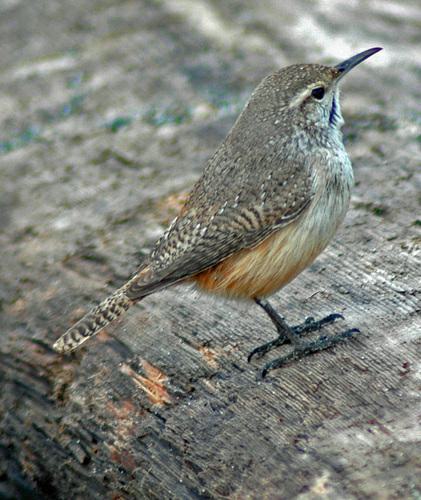
A photo of a rock wren